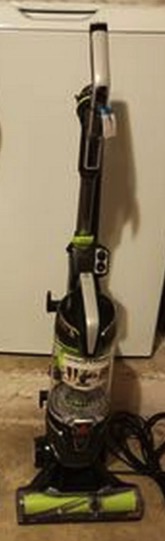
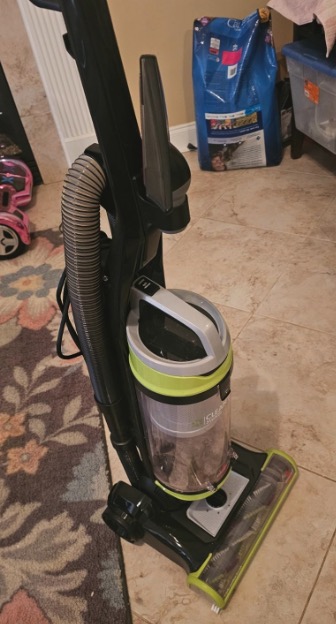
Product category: items_vacuum
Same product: no